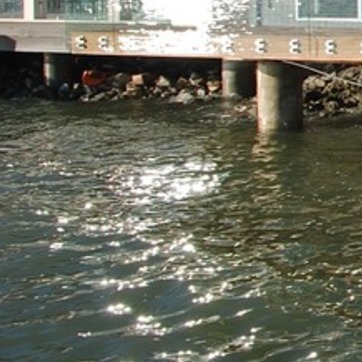
Material: water